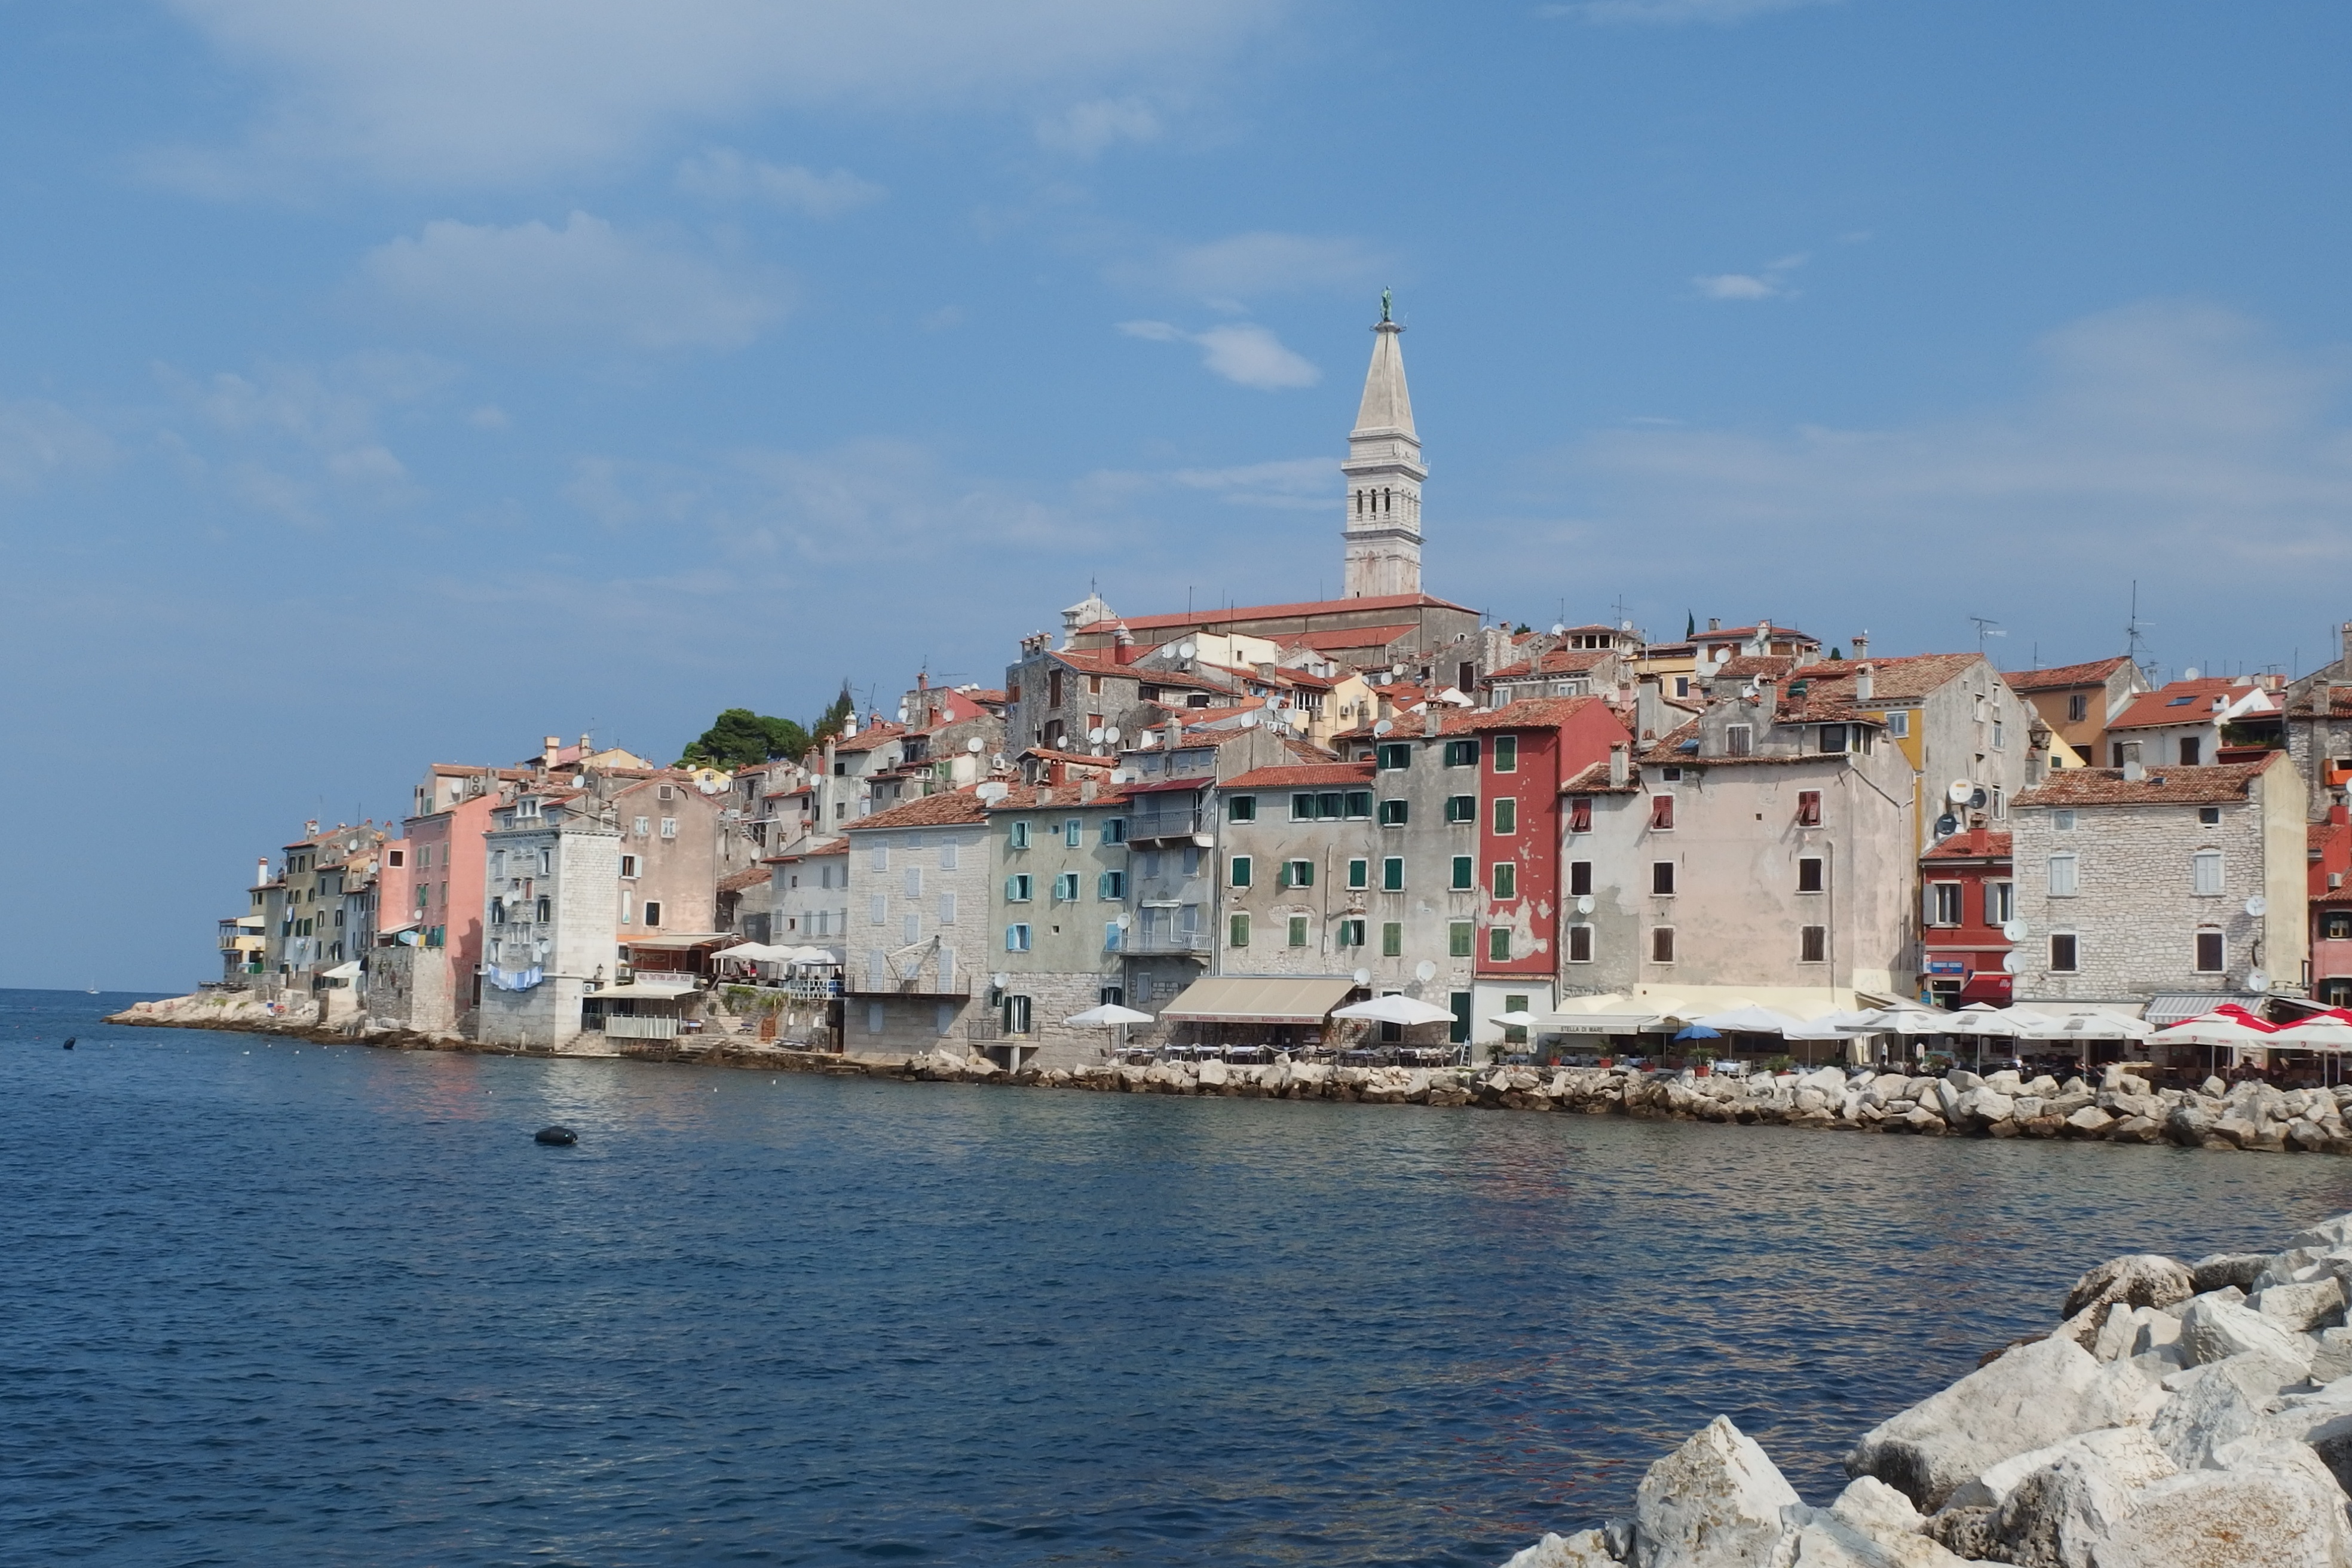
sea, coast, town, vacation, vehicle, bay, harbor, port, tourism, old town, croatia, istria, cape, rovinj